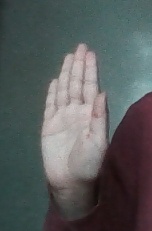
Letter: seen